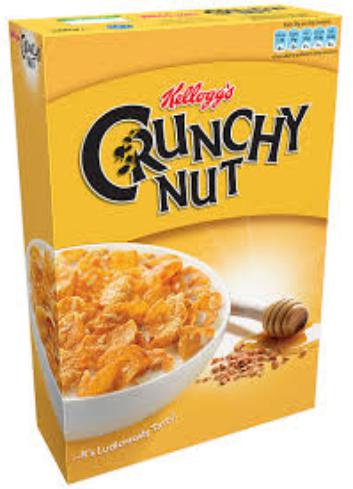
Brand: Crunchy Nut
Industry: Food